NetBSD

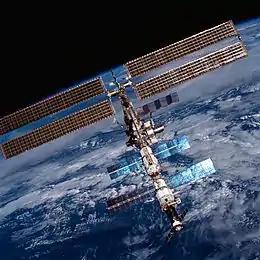
NetBSD was used in NASA's SAMS-II Project of measuring the microgravity environment on the International Space Station, and for investigations of TCP for use in satellite networks.

, NTFS, Linux ext2fs, Apple HFS and OS X UFS, RISC OS FileCore/ADFS, AmigaOS Fast File System, IRIX EFS, Version 7 Unix File System, and many more through PUFFS.